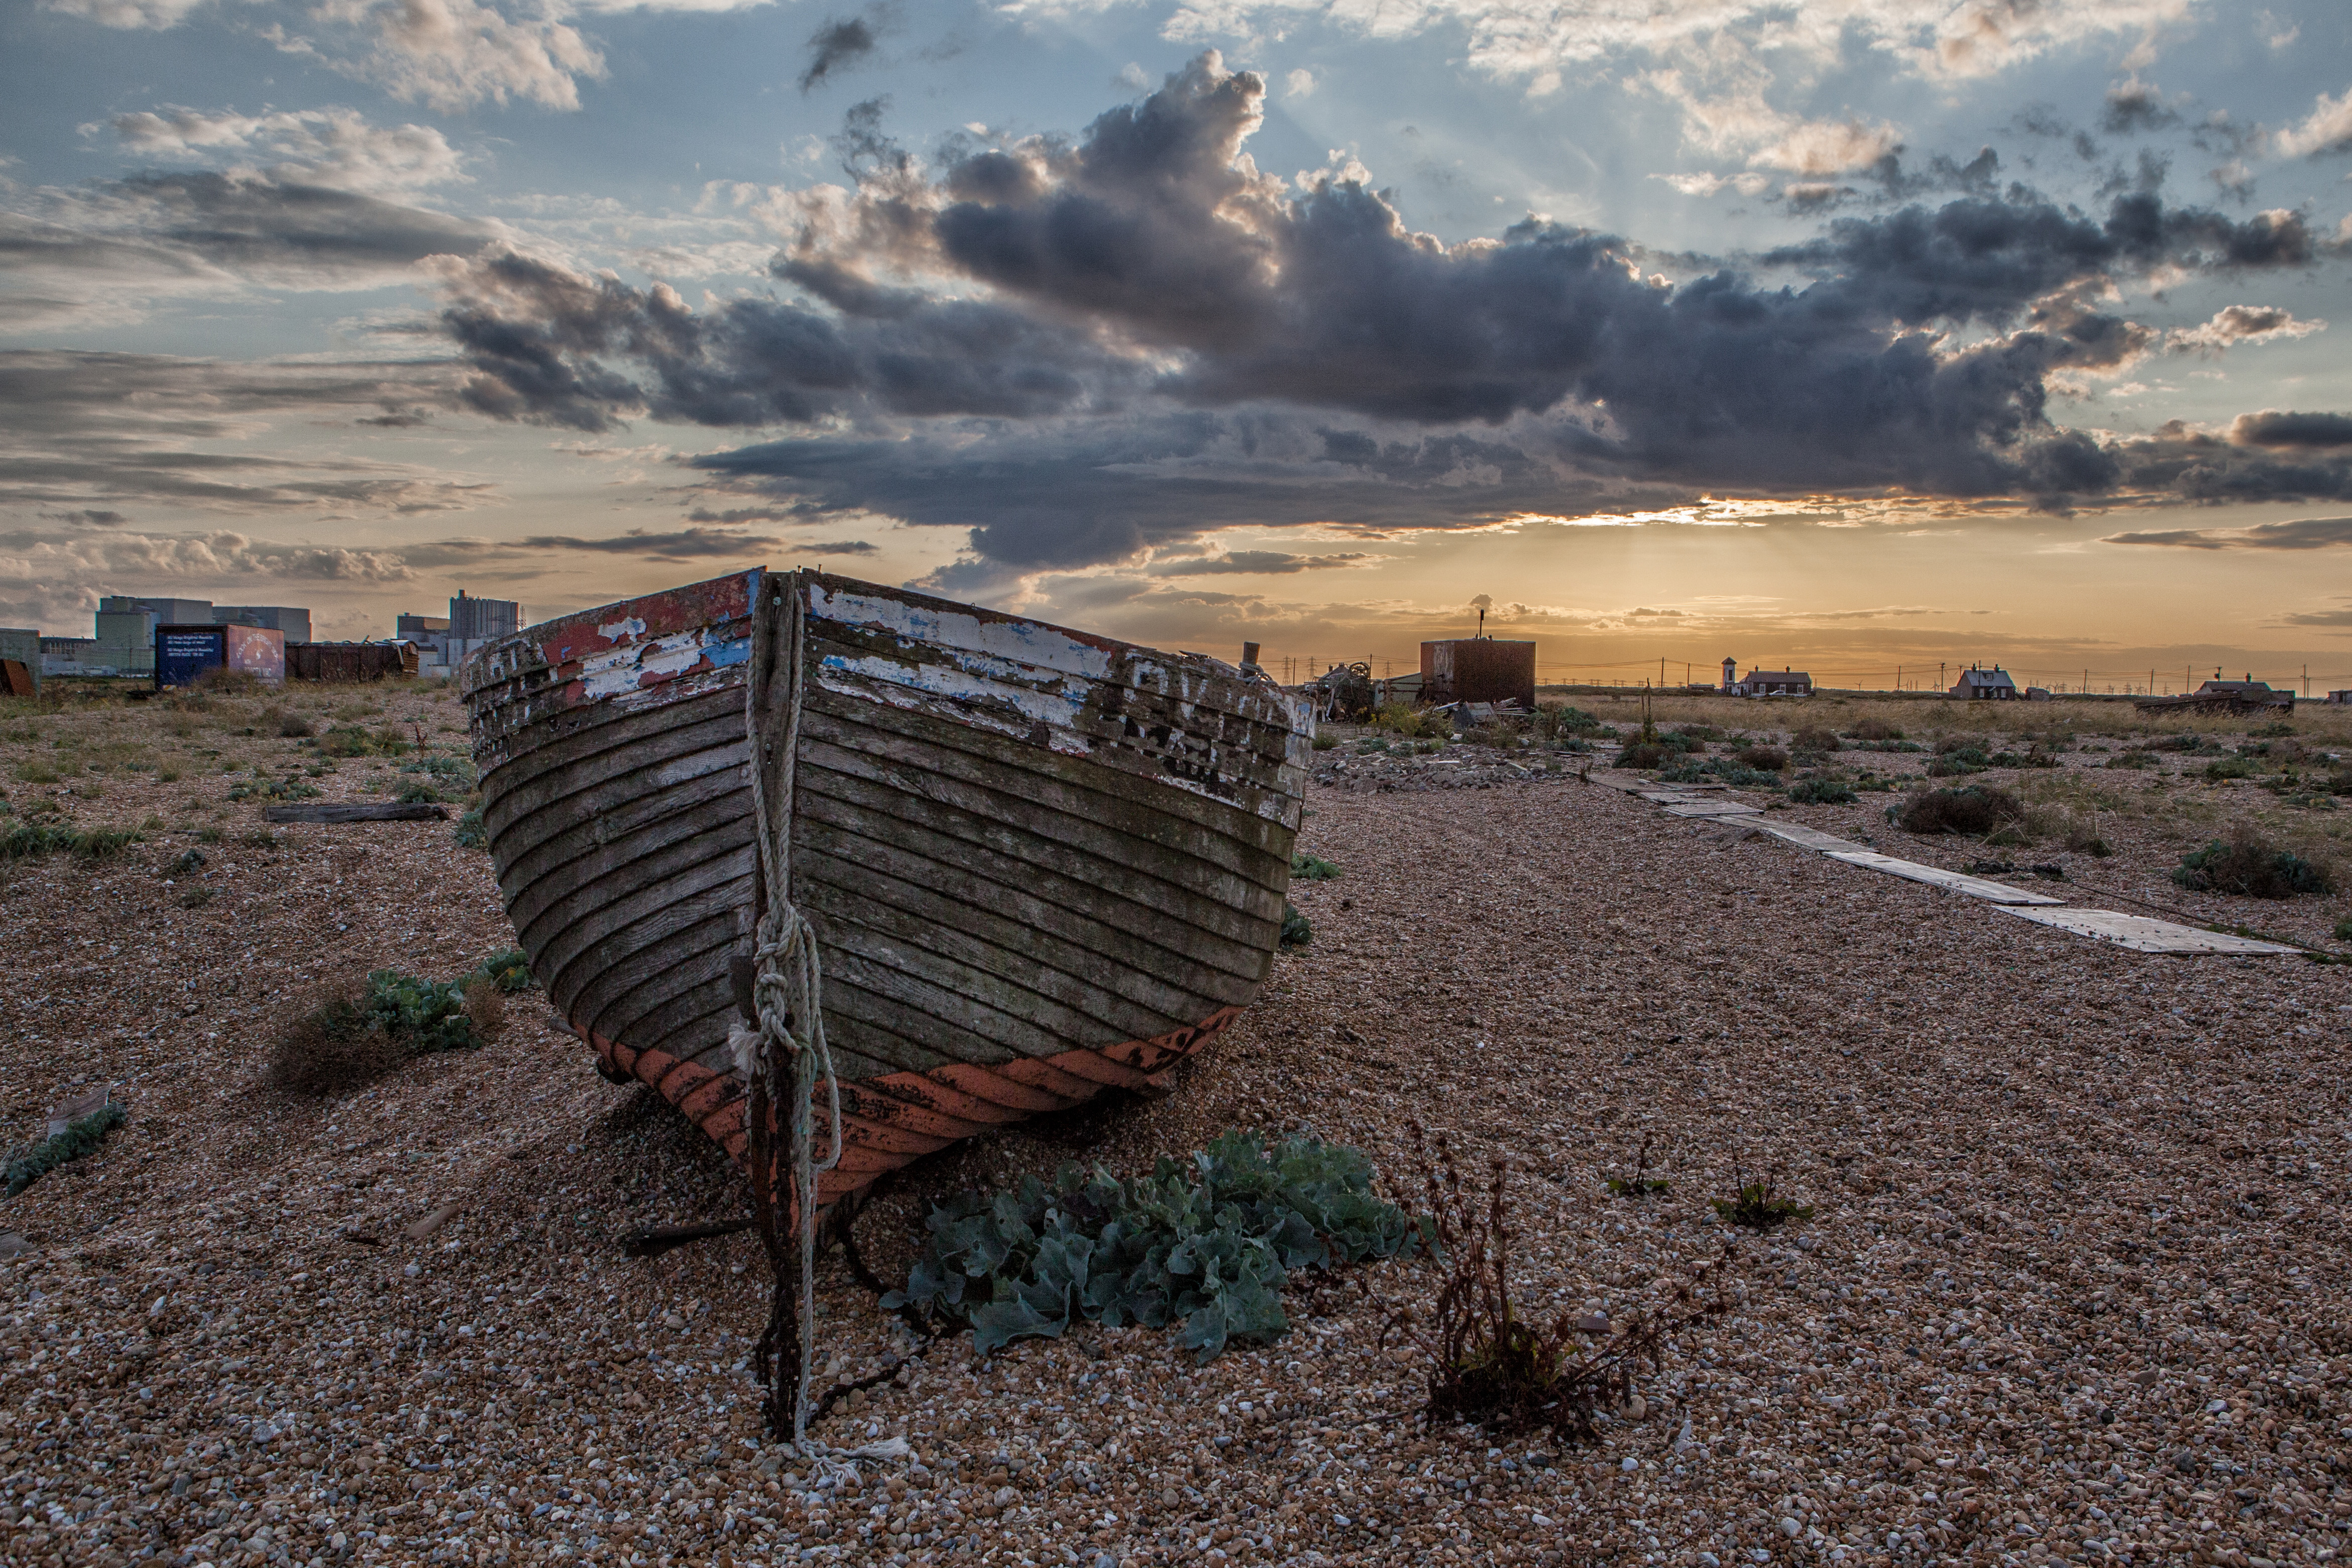
sky, cloud, sand, landscape, coast, sea, beach, ecoregion, horizon, rock, sunset, sunlight, wood, evening, meteorological phenomenon, vacation, vehicle